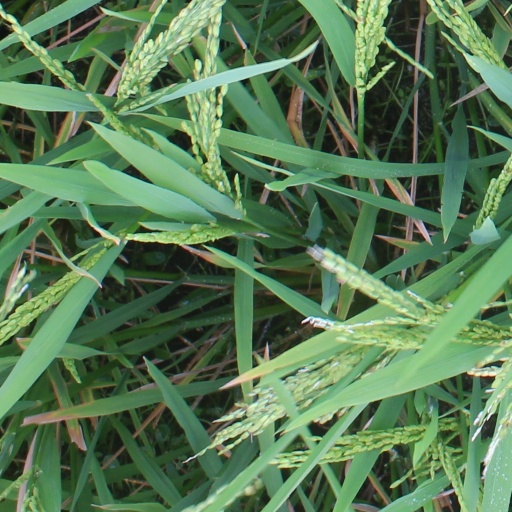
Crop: rice